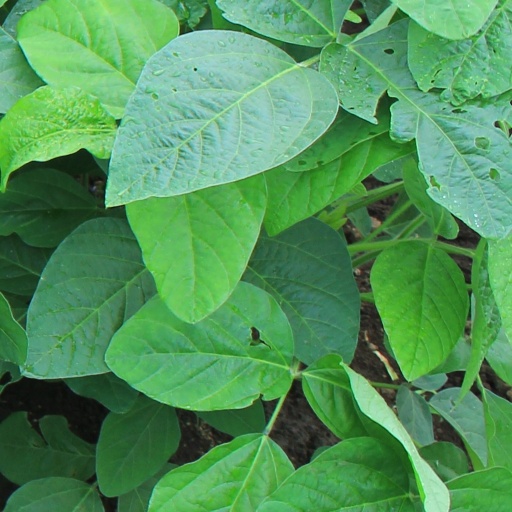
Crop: soybean